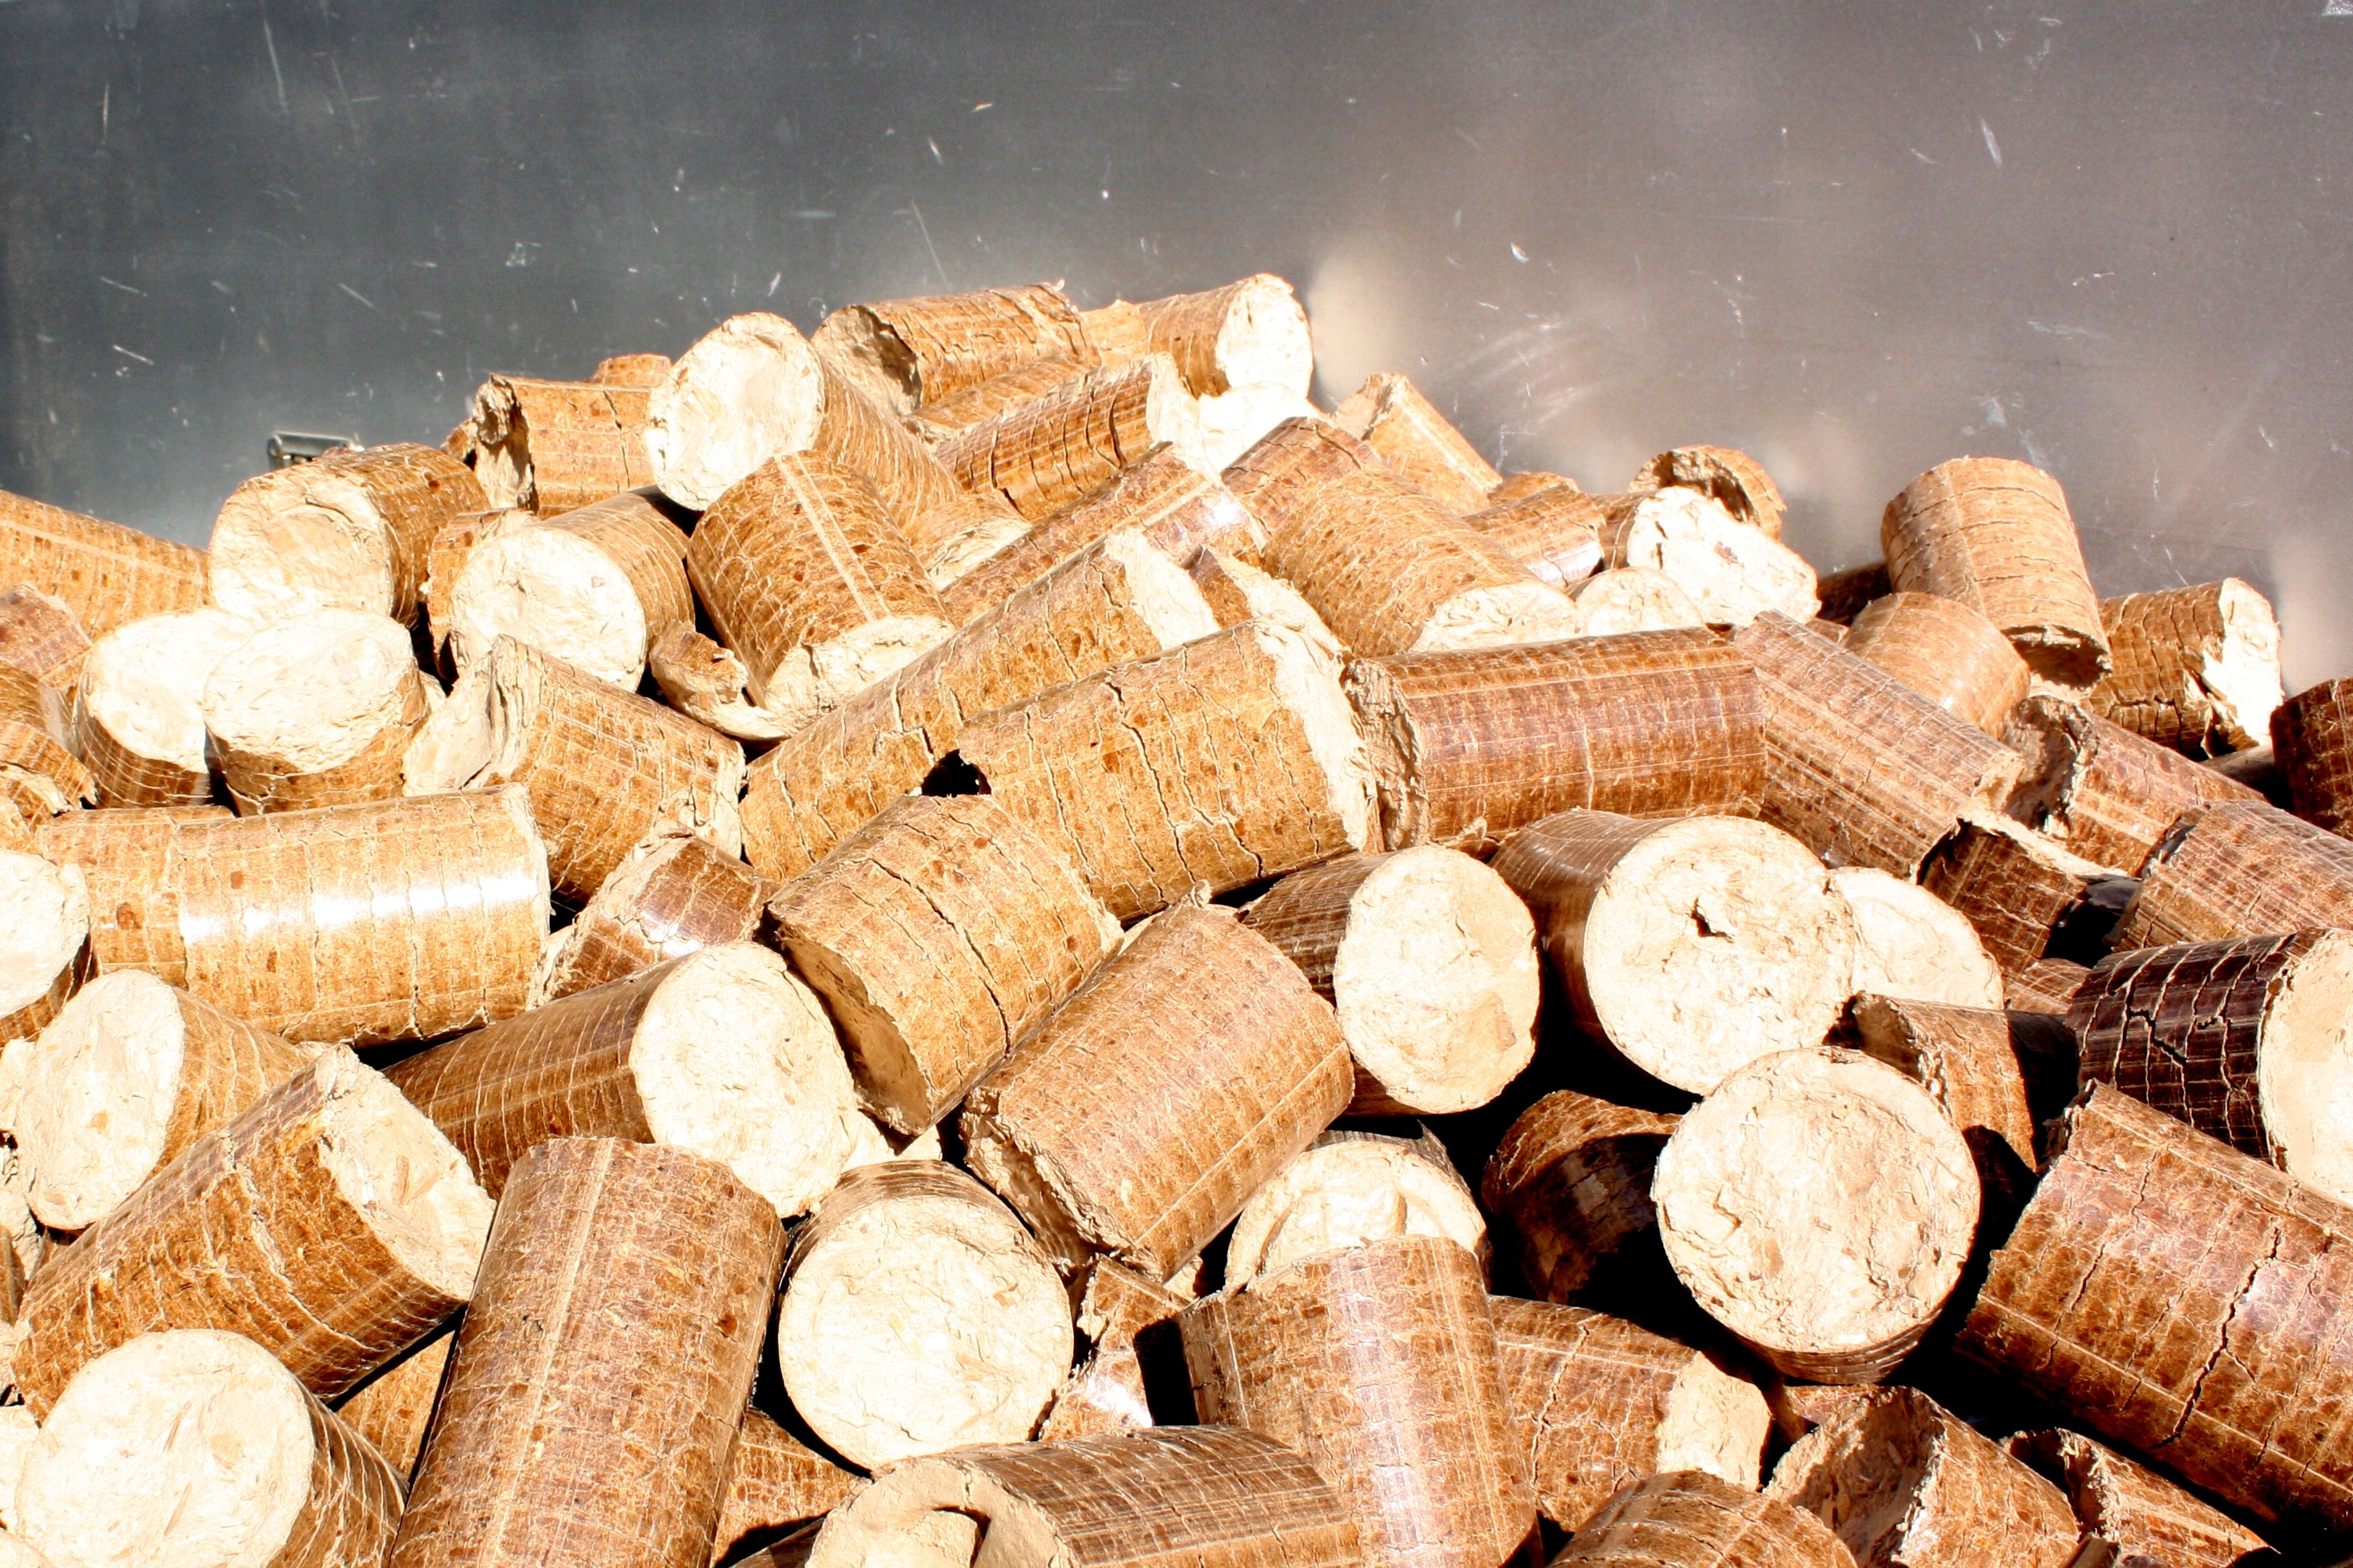
wood, pile, log, food, fire, firewood, lumber, heat, burn, trees, flavor, growing stock, wood chop, briquettes, pellets